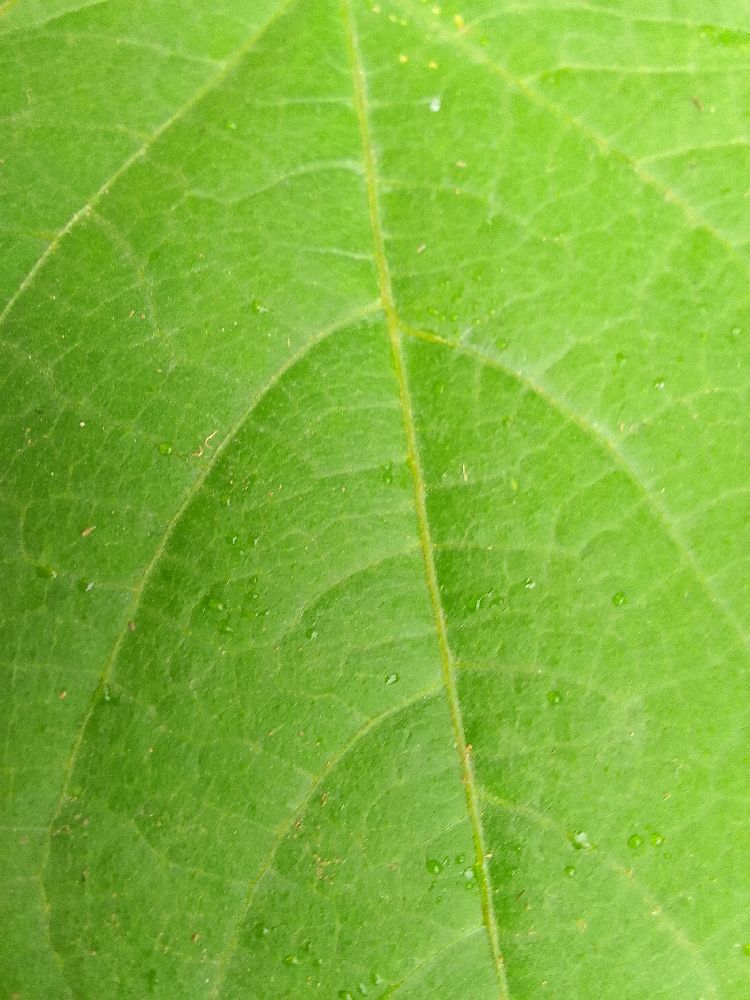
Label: healthy